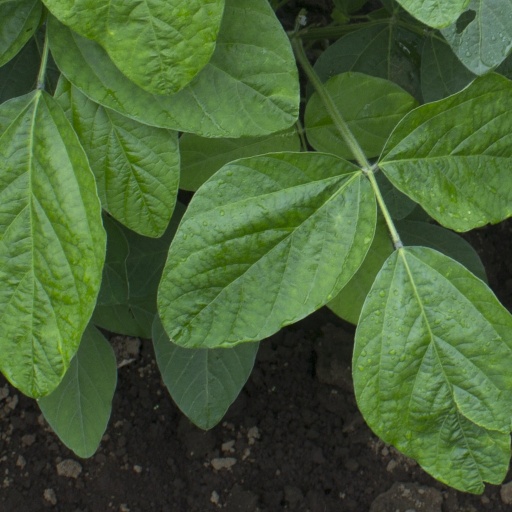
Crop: soybean